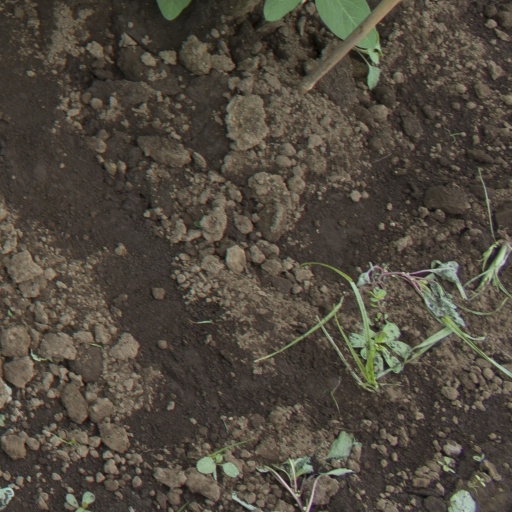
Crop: soybean